Astralium stellare

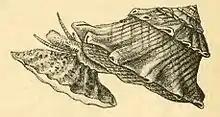
Drawing with animal and shell

This marine species occurs in the tropical Indo- West Pacific and off Australia (Northern Territory, Queensland, Western Australia)